University of West London

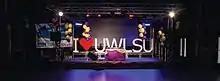
The new UWL Students' Union, opened in 2013

The University of West London has recorded the best results of any university in Greater London in the annual National Student Survey (NSS) in 2016, with students' responses showing it to be the best University in Greater London for student satisfaction. In the NSS 2016, there were 100 per cent overall satisfaction rates for nine courses across the University's eight schools, ranging from Midwifery to Business Studies and Music Technology to Hospitality Management. Among these 100 per cent overall satisfaction rates, the University recorded the best overall satisfaction rates in the UK for Civil Engineering and Building courses in the NSS 2016. In 2021, UWL was named the university of the year for student experience in The Times and Sunday Times Good University Guide.